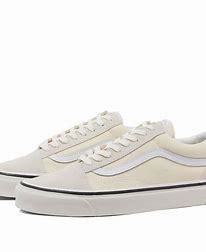
Brand: Vans
Model: UA Old Skool 36 DX